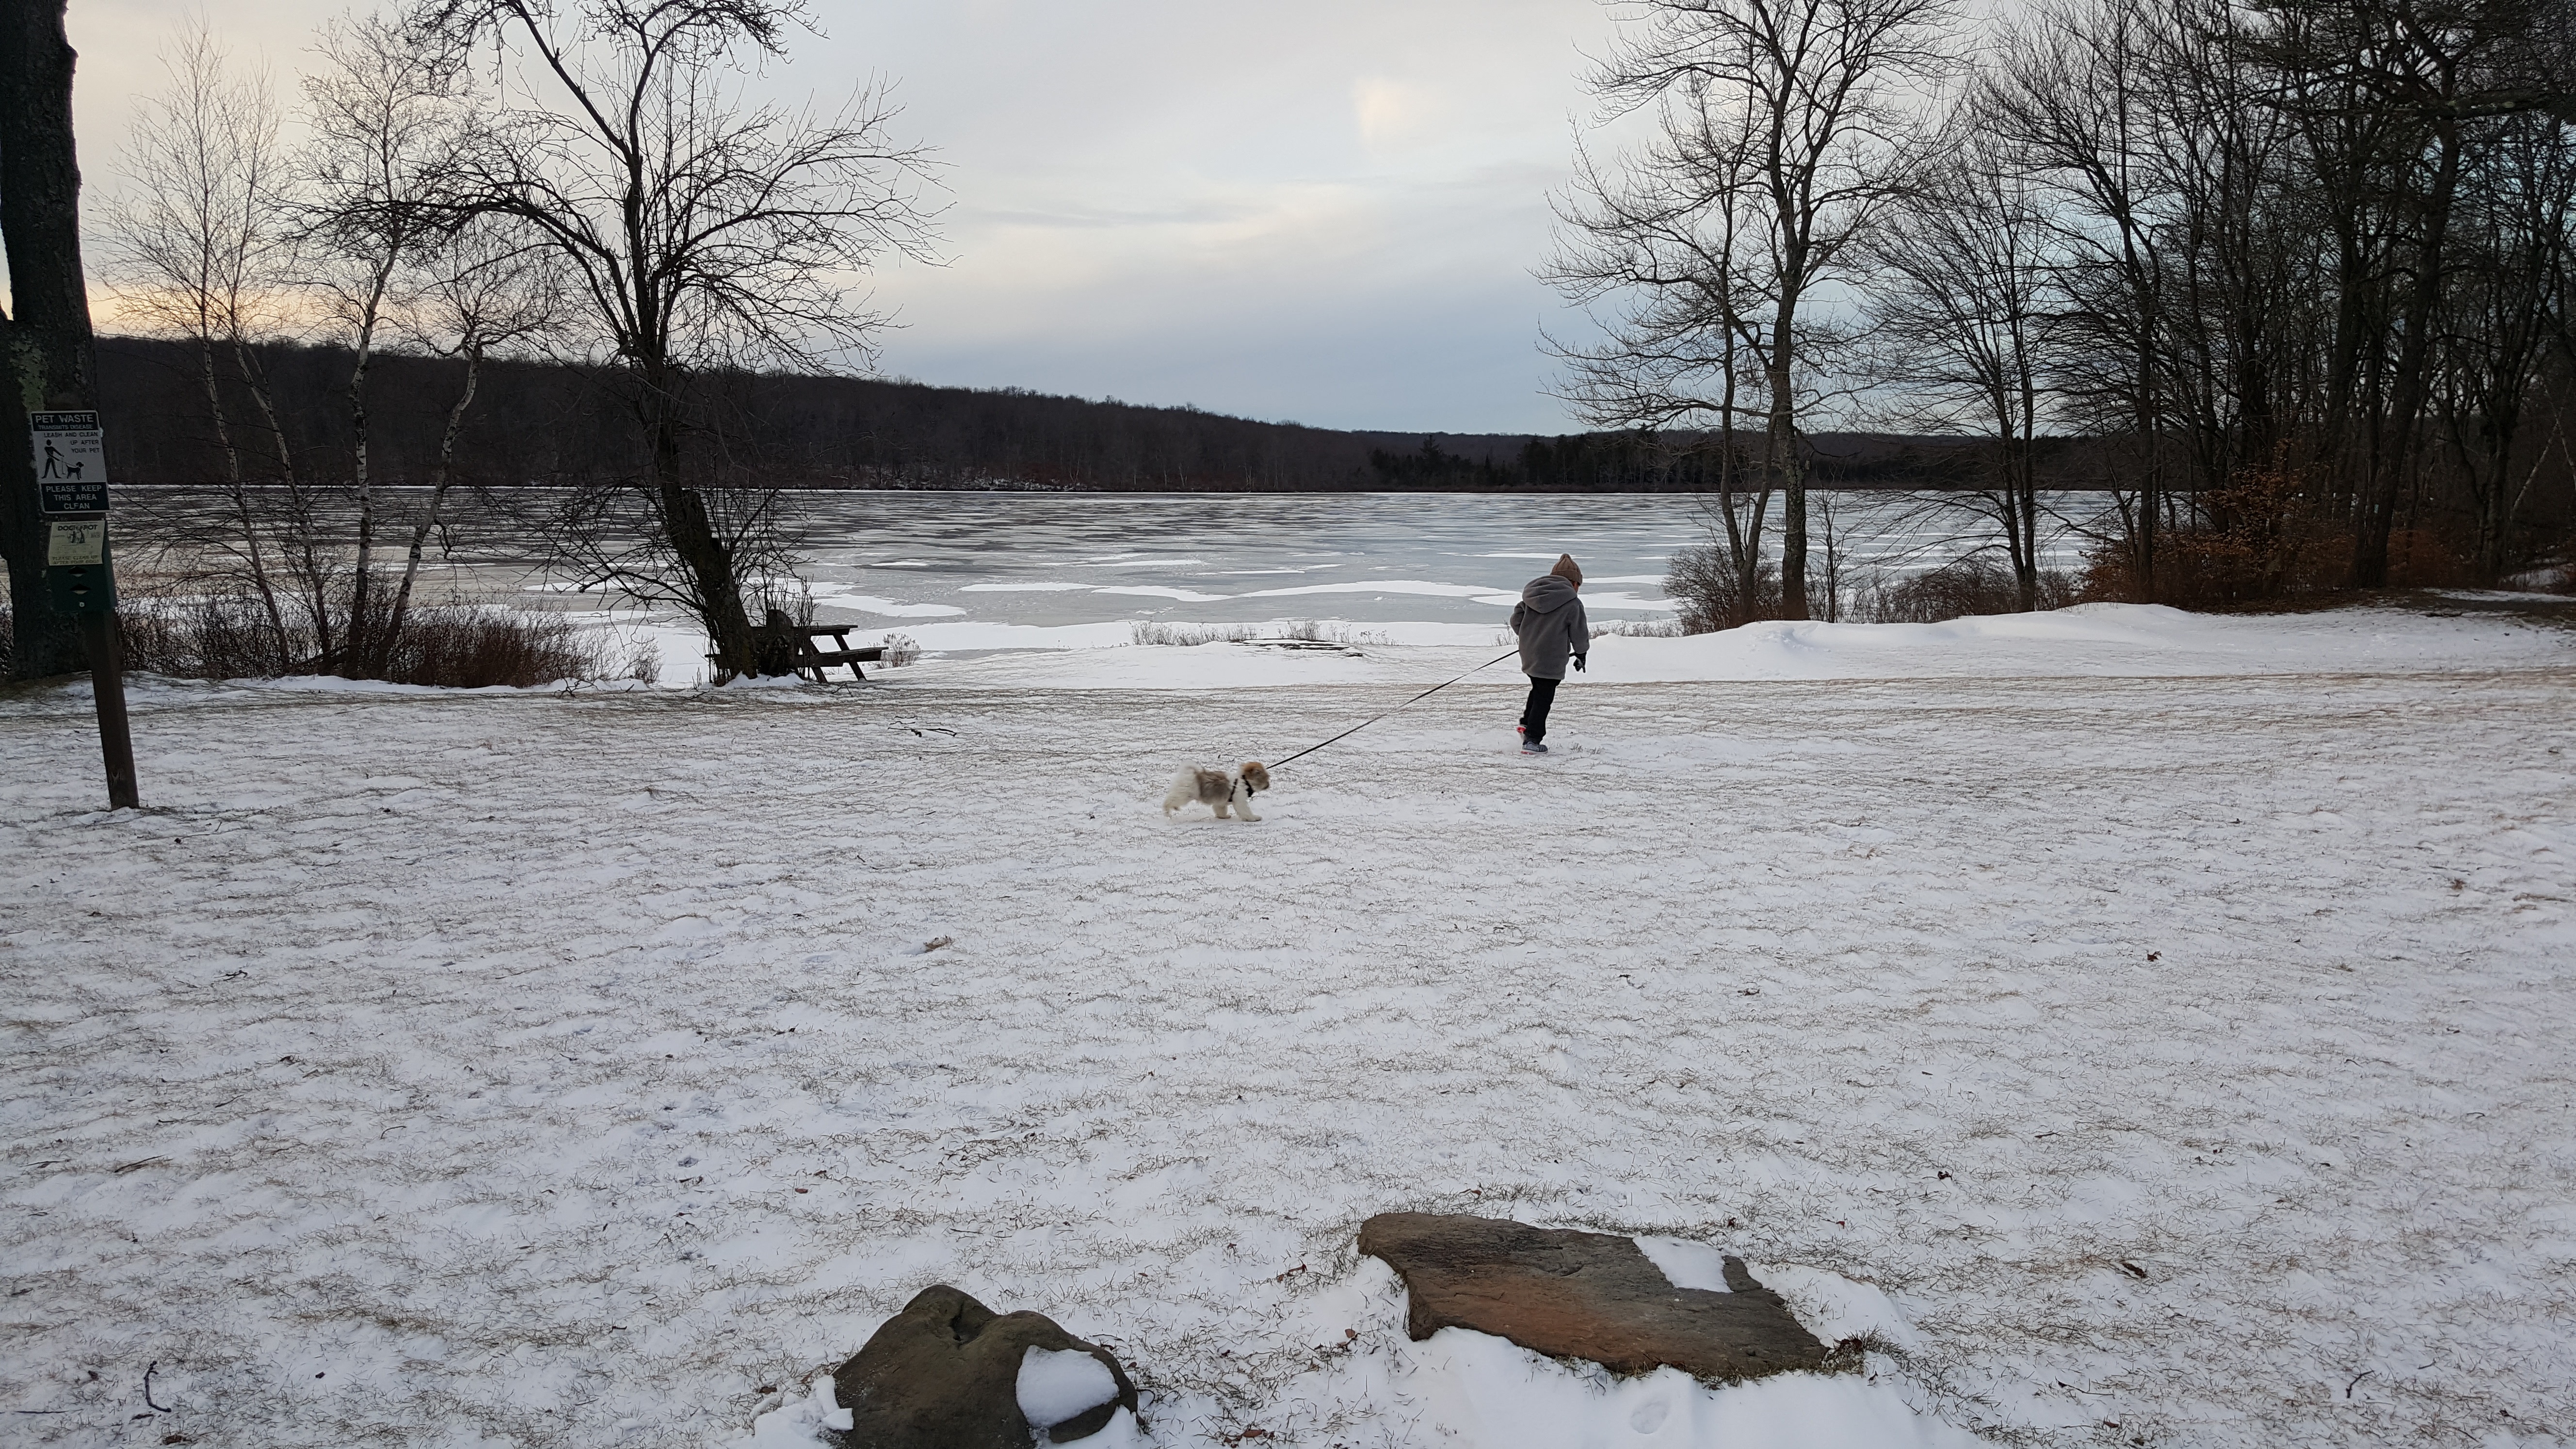
snow, winter, lake, dog, ice, weather, season, blizzard, freezing